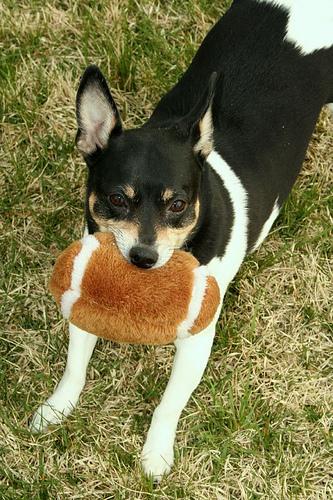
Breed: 237-n000095-toy_terrier